Feoli collection

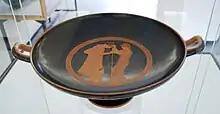
Attic kylix signed by the potter Brygos, painted by the Brygos painter, c. 480 BC; Tondo: a young symposion guest throws up; his head is held by a blonde hetaira.

The Feoli collection (German: "Sammlung Feoli") is a formerly private collection of ancient art, which is now mostly part of the antiquities collection of the Martin von Wagner Museum in the south wing of the Würzburg Residenz.